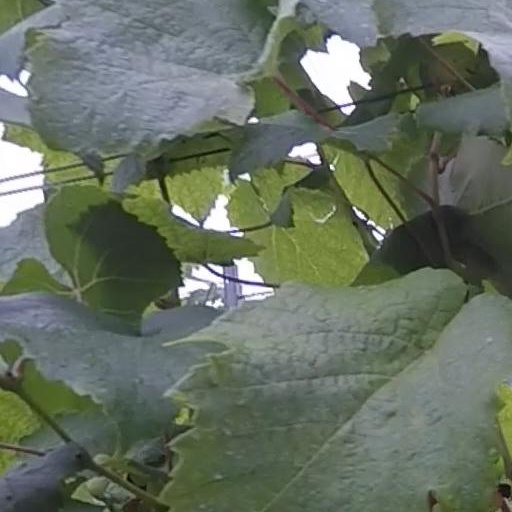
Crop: grape